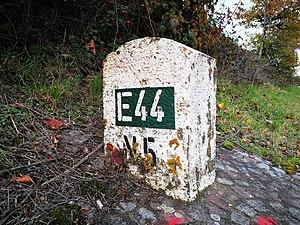
Borne kilométrique E44/N5 à Sprinkange, Luxembourg.